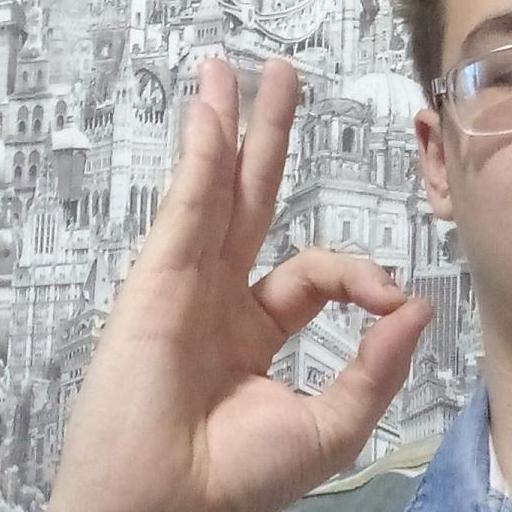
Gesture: ok